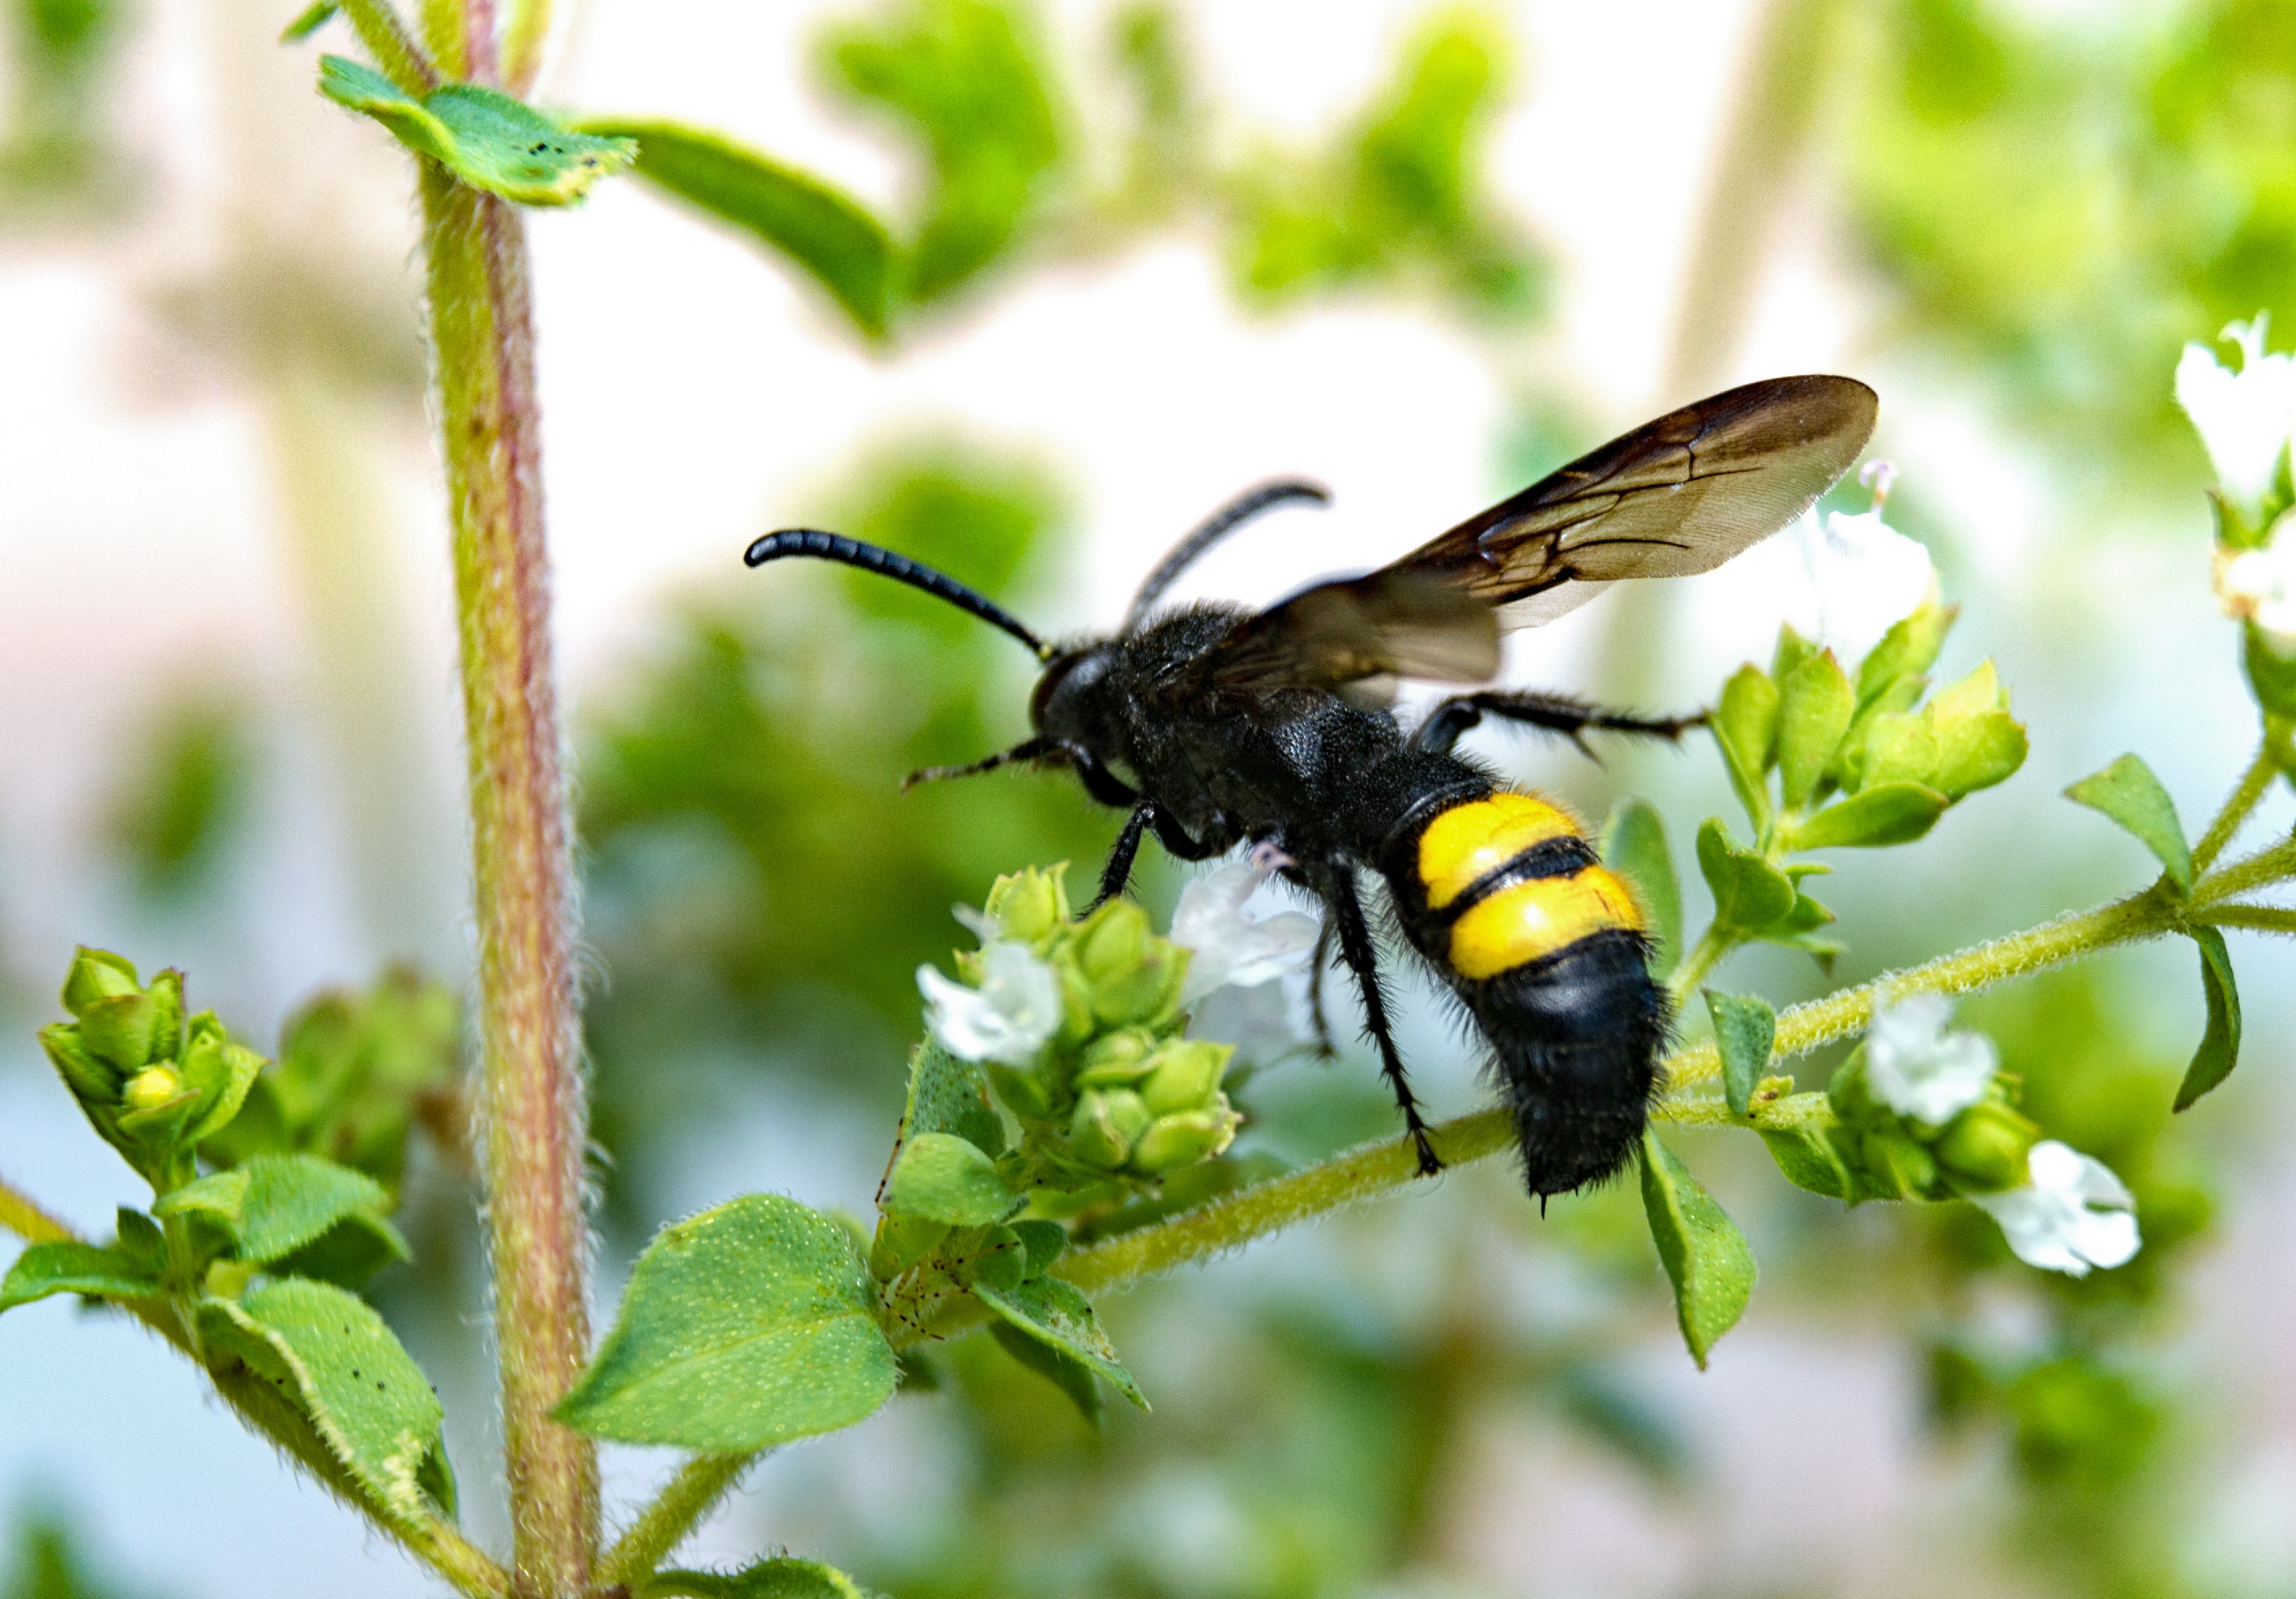
nature, branch, flower, animal, fly, wildlife, insect, close, fauna, invertebrate, bee, wasp, bumblebee, nectar, macro photography, honey bee, dagger wasp, membrane winged insect